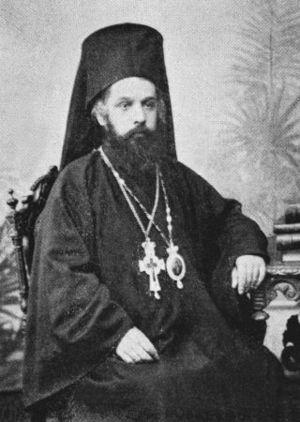
Constantin VI de Constantinople fut patriarche de Constantinople du 17 décembre 1924 au 22 mai 1925.
La liste des patriarches œcuméniques de Constantinople reprend les patriarches d'obédience orthodoxe et dits « œcuméniques » de Constantinople, primats de l'Église orthodoxe de Constantinople.